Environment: real
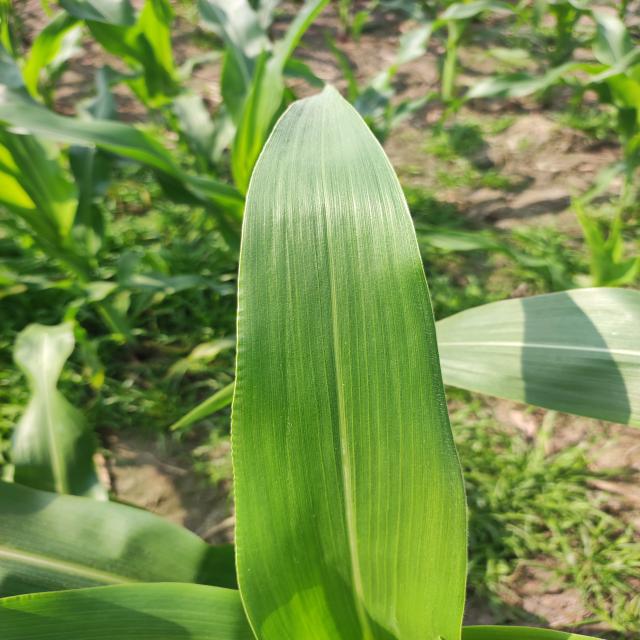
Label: healthy